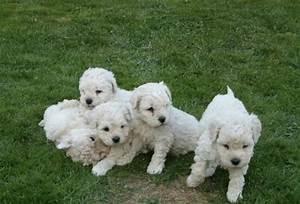
dog